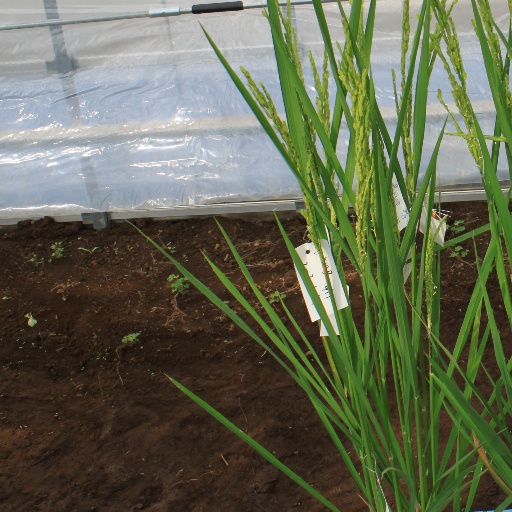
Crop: rice